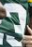
Number: 3